US Triestina Calcio 1918

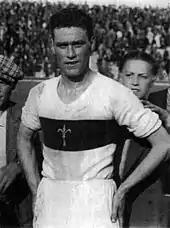
Nereo Rocco, legend of Trieste's football, played for Triestina in the 1930s and trained the squad in the post–World War II era

The club were successively relegated to Serie C in 1961 once, in 1965 twice, and even Serie D in 1971, forcing the "alabardati" to a local derby with "Ponziana" in 1975. The club returned to Serie C in 1976, and was admitted to Serie C1 in 1978, and finally returned to Serie B in 1983, missing promotion to the top flight for a few seasons before being relegated in 1988. Triestina also played in second level between 1962–1965 and 1989–1991.